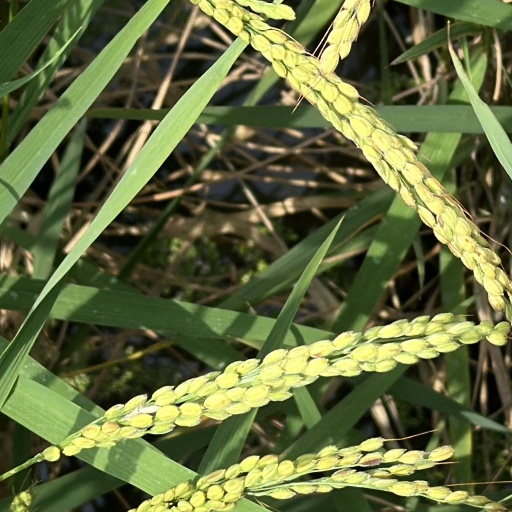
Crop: rice